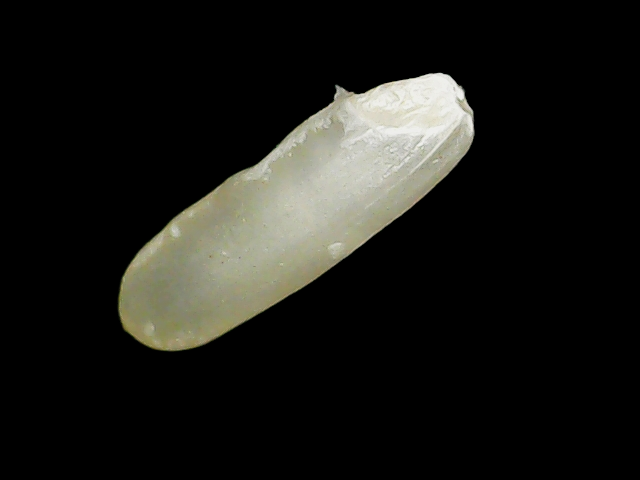
Rice variety: Binadhan7